Stable belt

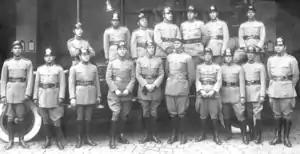
Firefighters Corps of Paraná - 1923.

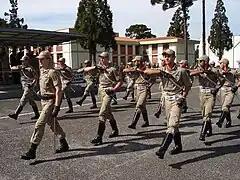
Brazilian Firefighters Cadets - 2009.

In Brazil, the gymnastic belt is one of the most traditional elements of the uniforms of the Military Firefighters Corps. It has been used with few modifications since 1887. Made of cotton and leather, earlier examples were reinforced to serve as climbing harnesses. Modern gymnastic belts are of lighter construction and only worn as ceremonial item.